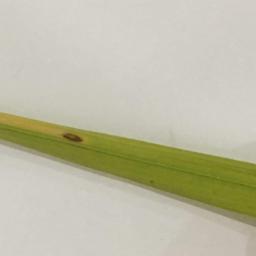
Label: Rice___Leaf_Blast